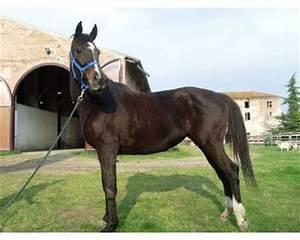
horse